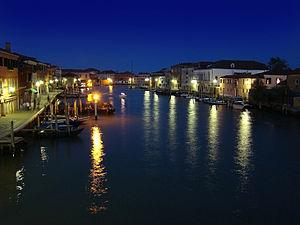
L'île de Murano est située au nord de Venise, dans la lagune. Les artisans, spécialisés dans le soufflage de la qualité précise du verre de Venise, ont une renommée internationale.